Geography of Mumbai

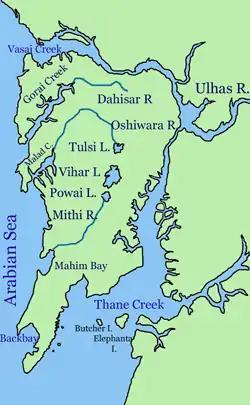
Rivers and lakes of the city

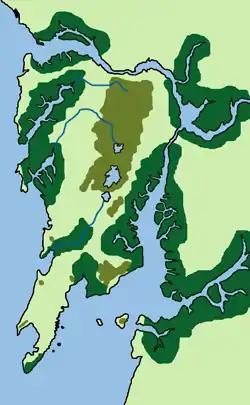
Terrain of the city; dark areas are swampy, medium areas are elevated regions.

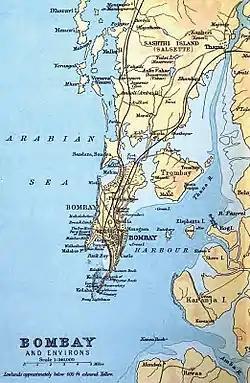
The islands of Mumbai in an 1893 map, before Salsette, Trombay, and Dharavi were merged with Mumbai Island to form Greater Mumbai

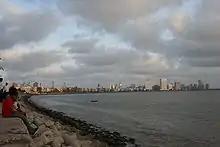
Mumbai skyline as seen from Marine Drive

Mumbai (Bombay) is India's most populous city with a population of 20 million. It is located on Salsette Island off the coast of Maharashtra. The original Seven Islands of Bombay were merged by the British in the 18th century, to form one large island.